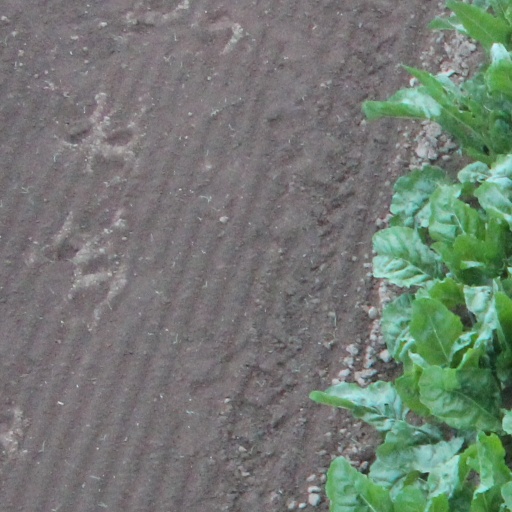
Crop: sugar beet